Job 14

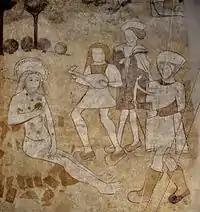
"Job and his friends", on an unknown medieval wall painting in a Dutch Reformed Church, Hattem, Netherlands.

This section contains Job's laments of his suffering against the backdrop of human sorrow in general (echoing chapter 7). Three phrases ("born of a woman", "few of days" and "full of trouble"; verse 1) and the analogies to "a flower" and "a shadow" (verse 2) emphasize human limitations as well as the brevity of human life. Job attempts to protest that God treats him as a "hired man", which is 'unsuited for his limilations' (verses 5–6).